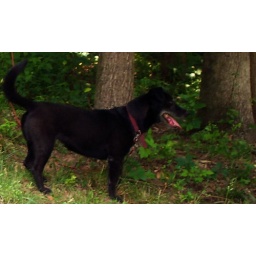
I took her out and she spotted her ball in the yard.